Siege (band)

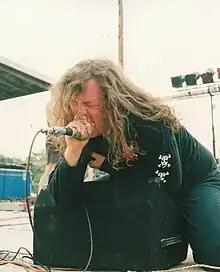
Anal Cunt vocalist Seth Putnam fronted the band during their brief 1991 reunion.

Siege reformed briefly in 1991 with Anal Cunt vocalist Seth Putnam replacing Mahoney. They recorded a four-song demo that was believed to be lost due to the master reel being damaged. McNamee left the band after their first show in April of 1992 and was replaced by Alex Smith, and they played one show with the bands Sloppy Seconds and Toe Tag before disbanding in August 1992. Williams later called the 1990s lineup a "false-start" reunion.